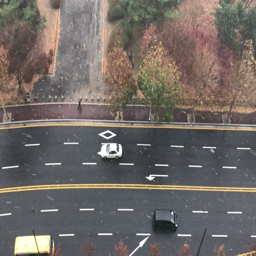
snow falling down on the road with cars passing